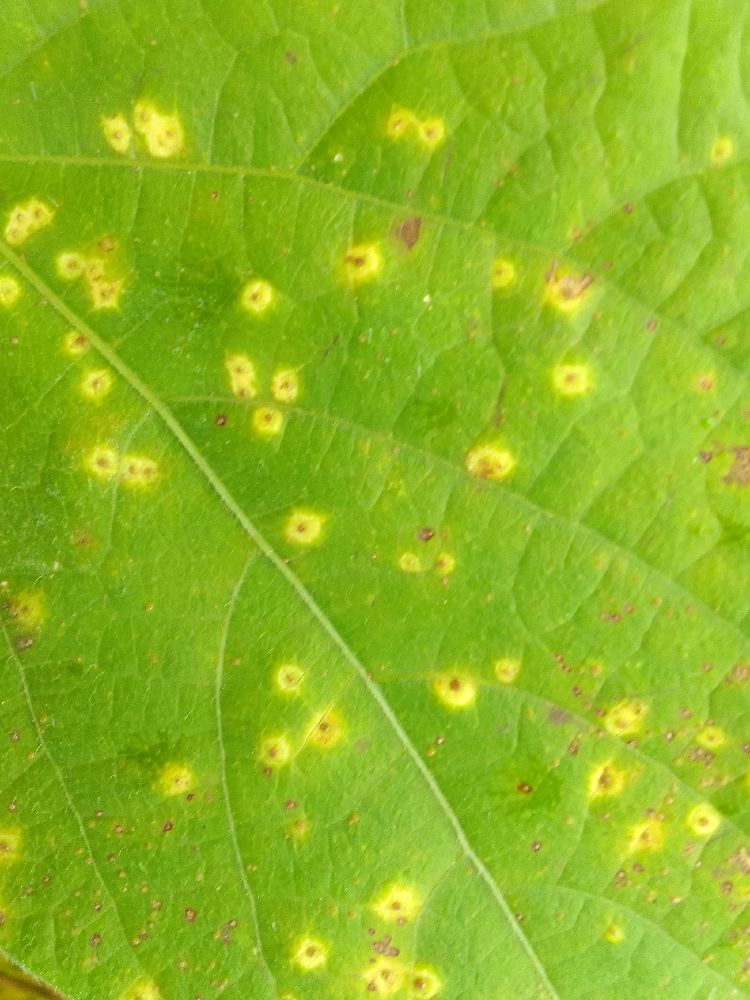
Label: rust